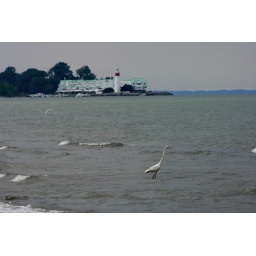
condo and lighthouse from the sandy beach at sheldon marsh in huron.